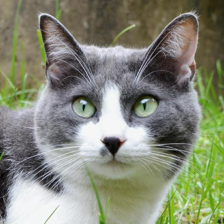
Label: animals